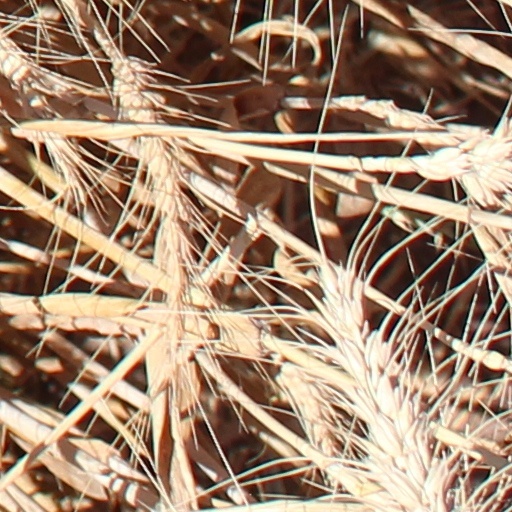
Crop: wheat